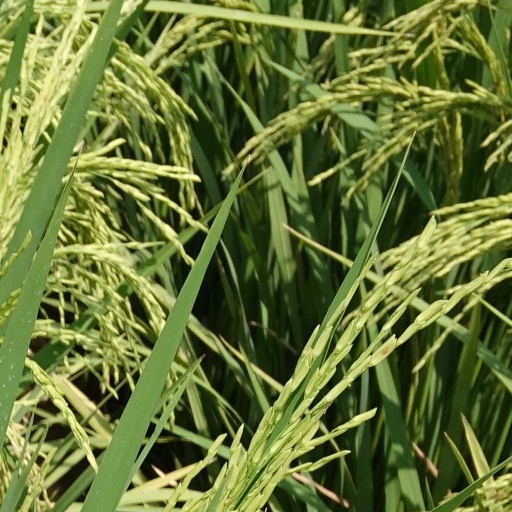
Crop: rice